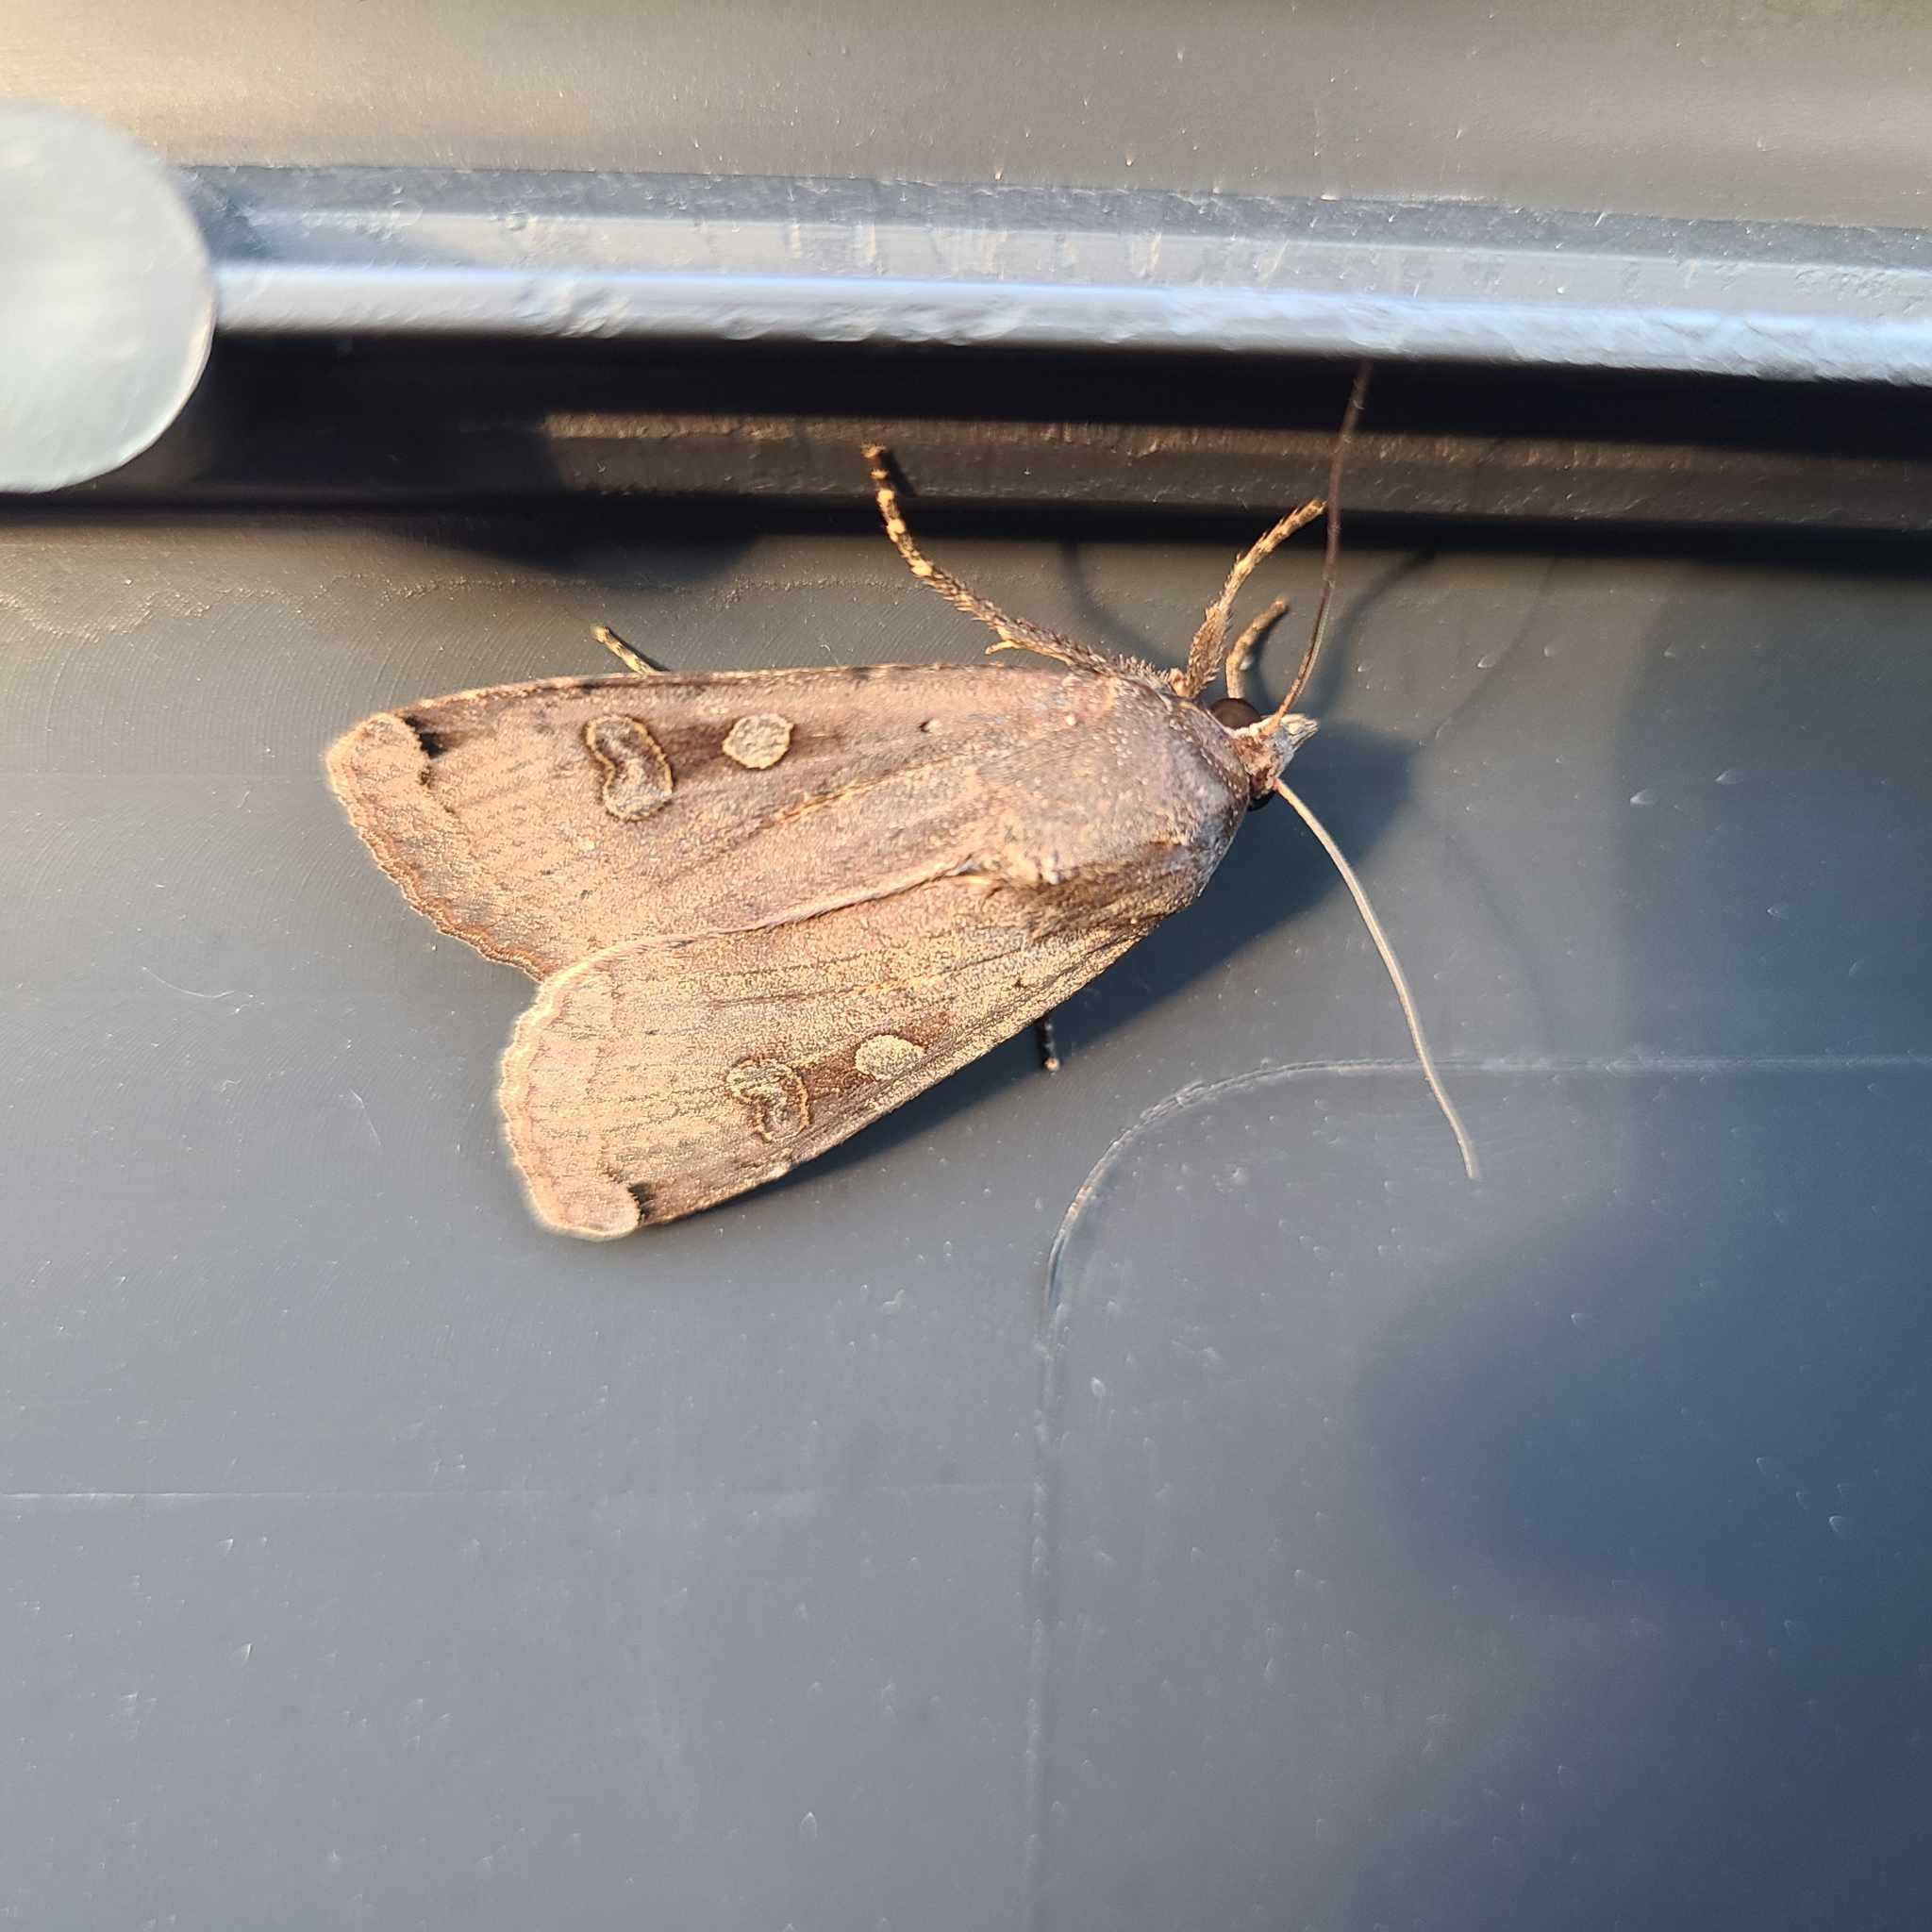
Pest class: cutworms